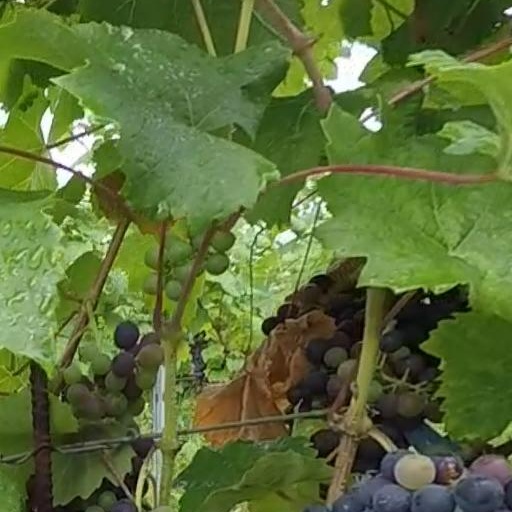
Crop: grape